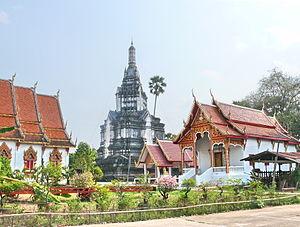
"Nan est une ville de Thaïlande située à 18° 46' 58.80"" N de latitude et à 100° 46' 58.80"" E de longitude, à 668 km de Bangkok. Sa population dépasse les 24 000 habitants. Elle se trouve au cœur de la Province de Nan, dont elle est la capitale, sur la rive droite de la Nan.